Shark anatomy

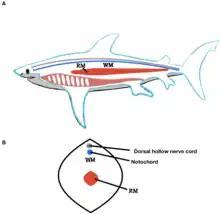
Lateral and cross section view of shark's red and white locomotor muscles

Producing approximately 25-50% of a shark's power, the RM is what powers the continuous swimming of sharks. This muscle thrives in elevated temperatures and is seen as almost mammal-like. The optimal temperature range for function is 20 to 30 degrees Celsius, and the muscles are deemed ineffective if exposed to cooler temperatures. Overall, the temperature of the RM is retained metabolically and is greatly above that of the external water temperature. This muscle also receives a sufficient blood supply which is why sharks can swim for extended periods of time, which helps break down fat. Red muscle fibers are concentrated in the ventral region of the shark and are next to the vertebral column ultimately making the spinal column stronger. In other words, the first dorsal fin is posterior to the RM. In other fishes, the RM is more lateral. This muscle is increasingly thermally sensitive in both salmon shark and tuna.